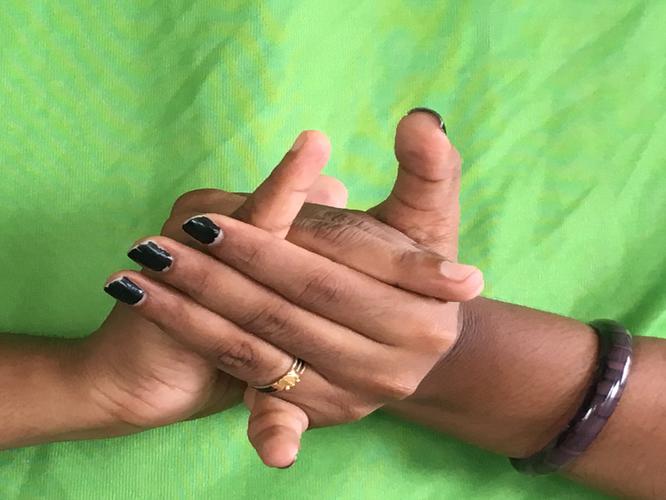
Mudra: Kurma
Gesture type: double_hand